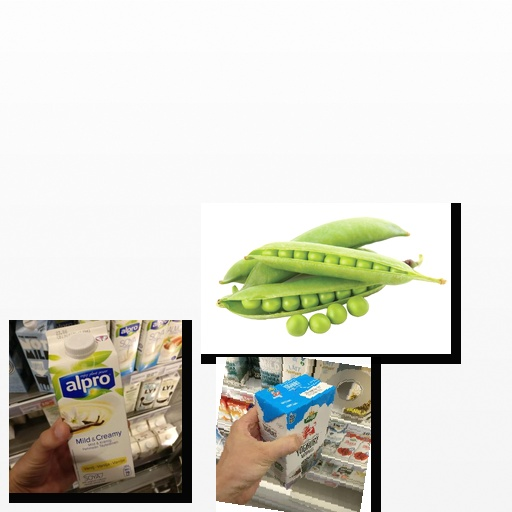
Food items: natural_yogurt, vanilla_soy_yogurt, peas